Quantum dot single-photon source

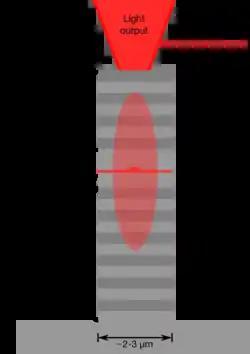
Figure 1: Schematic structure of an optical microcavity with a single quantum dot placed between two layers of DBR's. This structure works as a single photon source.

Exciting an electron in a semiconductor from the valence band to the conduction band creates an excited state, a so-called exciton. The spontaneous radiative decay of this exciton results in the emission of a photon. Since a quantum dot has discrete energy levels, it can be achieved that there is never more than one exciton in the quantum dot simultaneously. Therefore, the quantum dot is an emitter of single photons. A key challenge in making a good single-photon source is to make sure that the emission from the quantum dot is collected efficiently. To do that, the quantum dot is placed in an optical cavity. The cavity can, for instance, consist of two DBRs in a micropillar (Fig. 1). The cavity enhances the spontaneous emission in a well-defined optical mode (Purcell effect), facilitating efficient guiding of the emission into an optical fiber. Furthermore, the reduced exciton lifetime formula_1 (see Fig. 2) reduces the significance of linewidth broadening due to noise.